IK Göta

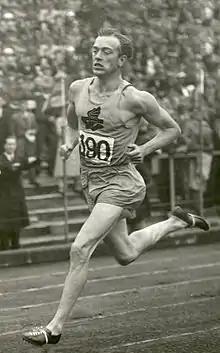
Athlete Bertil von Wachenfeldt in the IK Göta uniform

The team's logotype is a winged foot. IK Göta uses grey uniforms. Hence they were nicknamed "de stålgrå". The ice hockey team now plays in red.